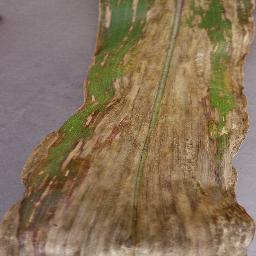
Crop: corn
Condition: (maize)_northern_blight